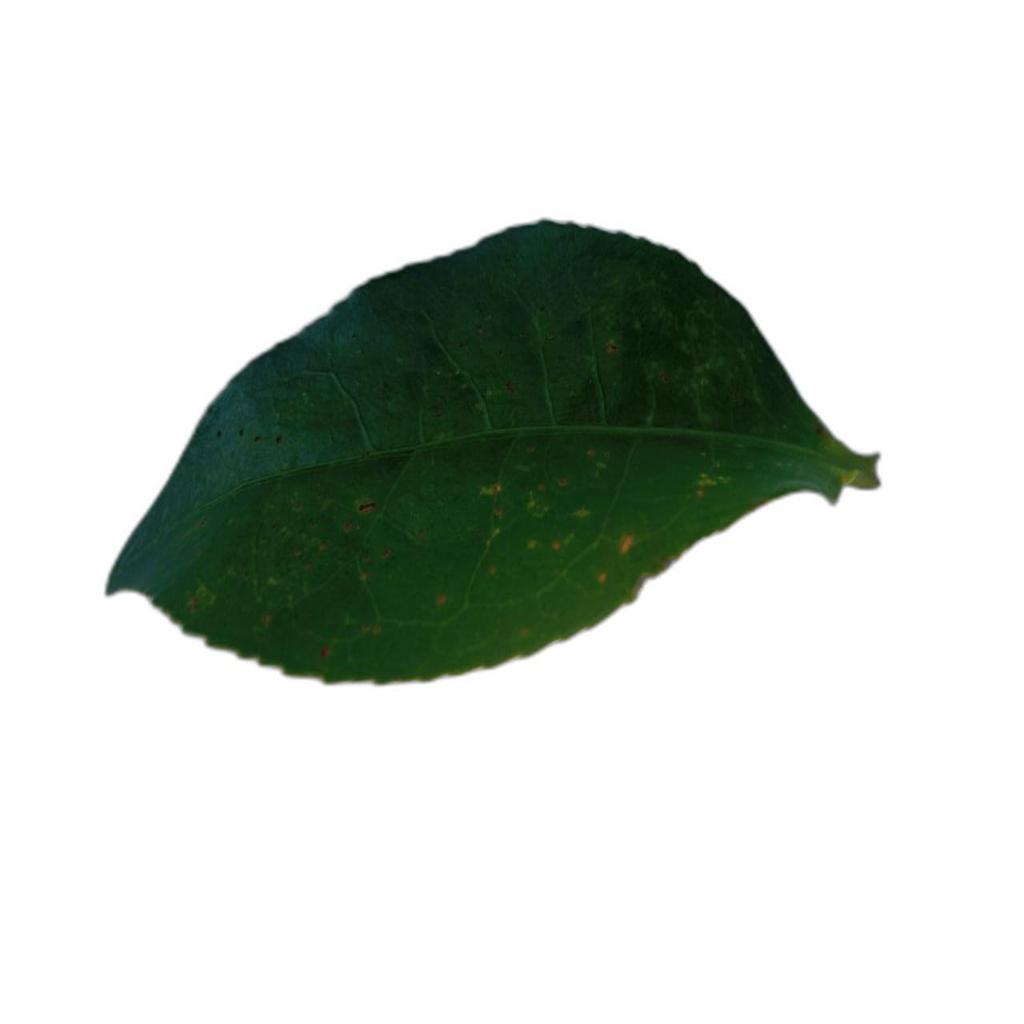
Label: Healthy